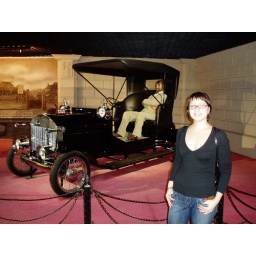
me and a guy in the car - girls always on foot!